Describe the emotion expressed in this image:  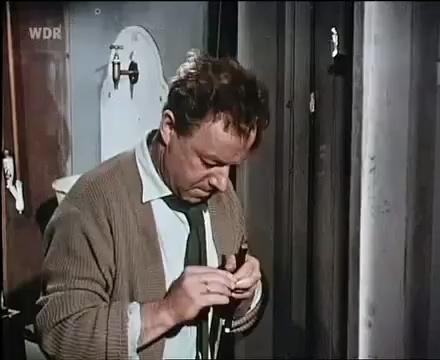
This person displays Pain, valence and arousal with low intensity.